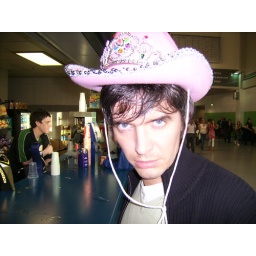
Stephen in the pink hat